Dav Whatmore

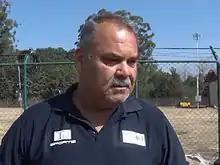
Dav Whatmore in Nepal 2017

Whatmore retired from professional cricket in 1988/89 to pursue a career in coaching. He coached Sri Lanka in two separate spells, during the first of which he won the 1996 Cricket World Cup. In between those spells, he coached Lancashire where he won the National League in 1998 and 1999, and the NatWest Trophy in 1998.